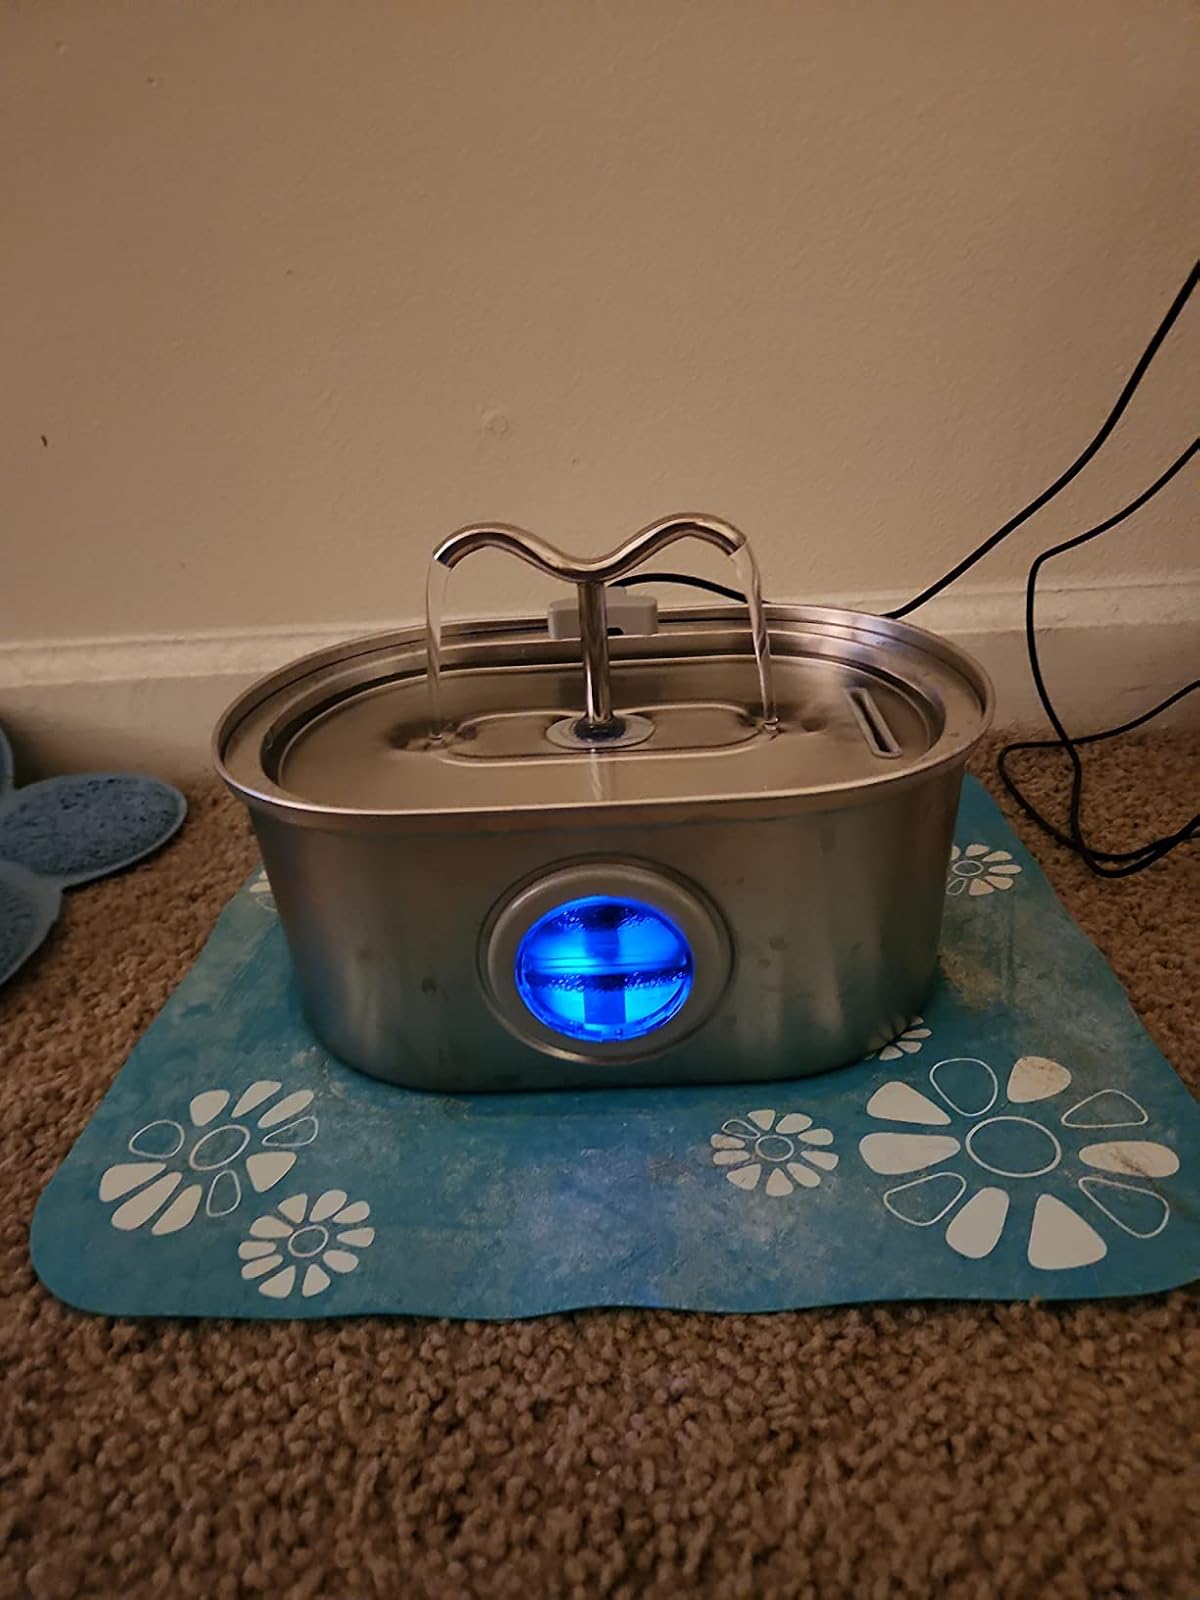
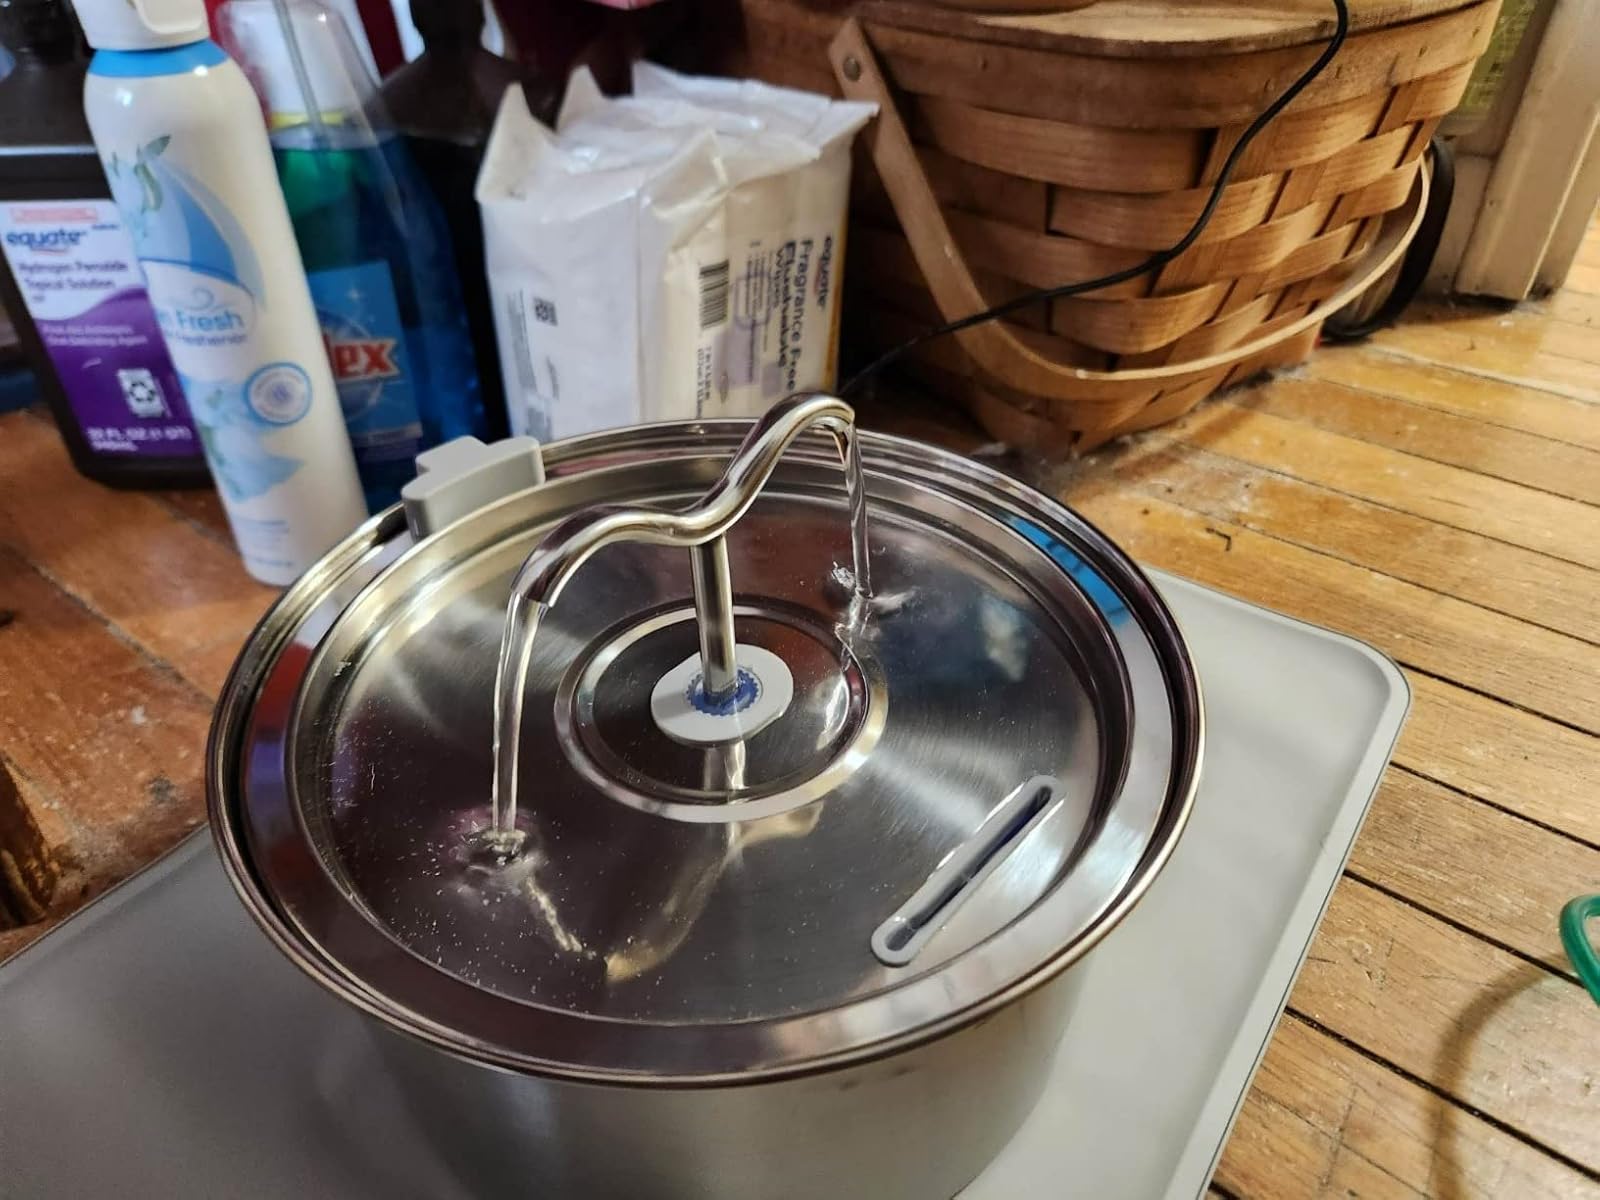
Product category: items_bowl
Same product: no